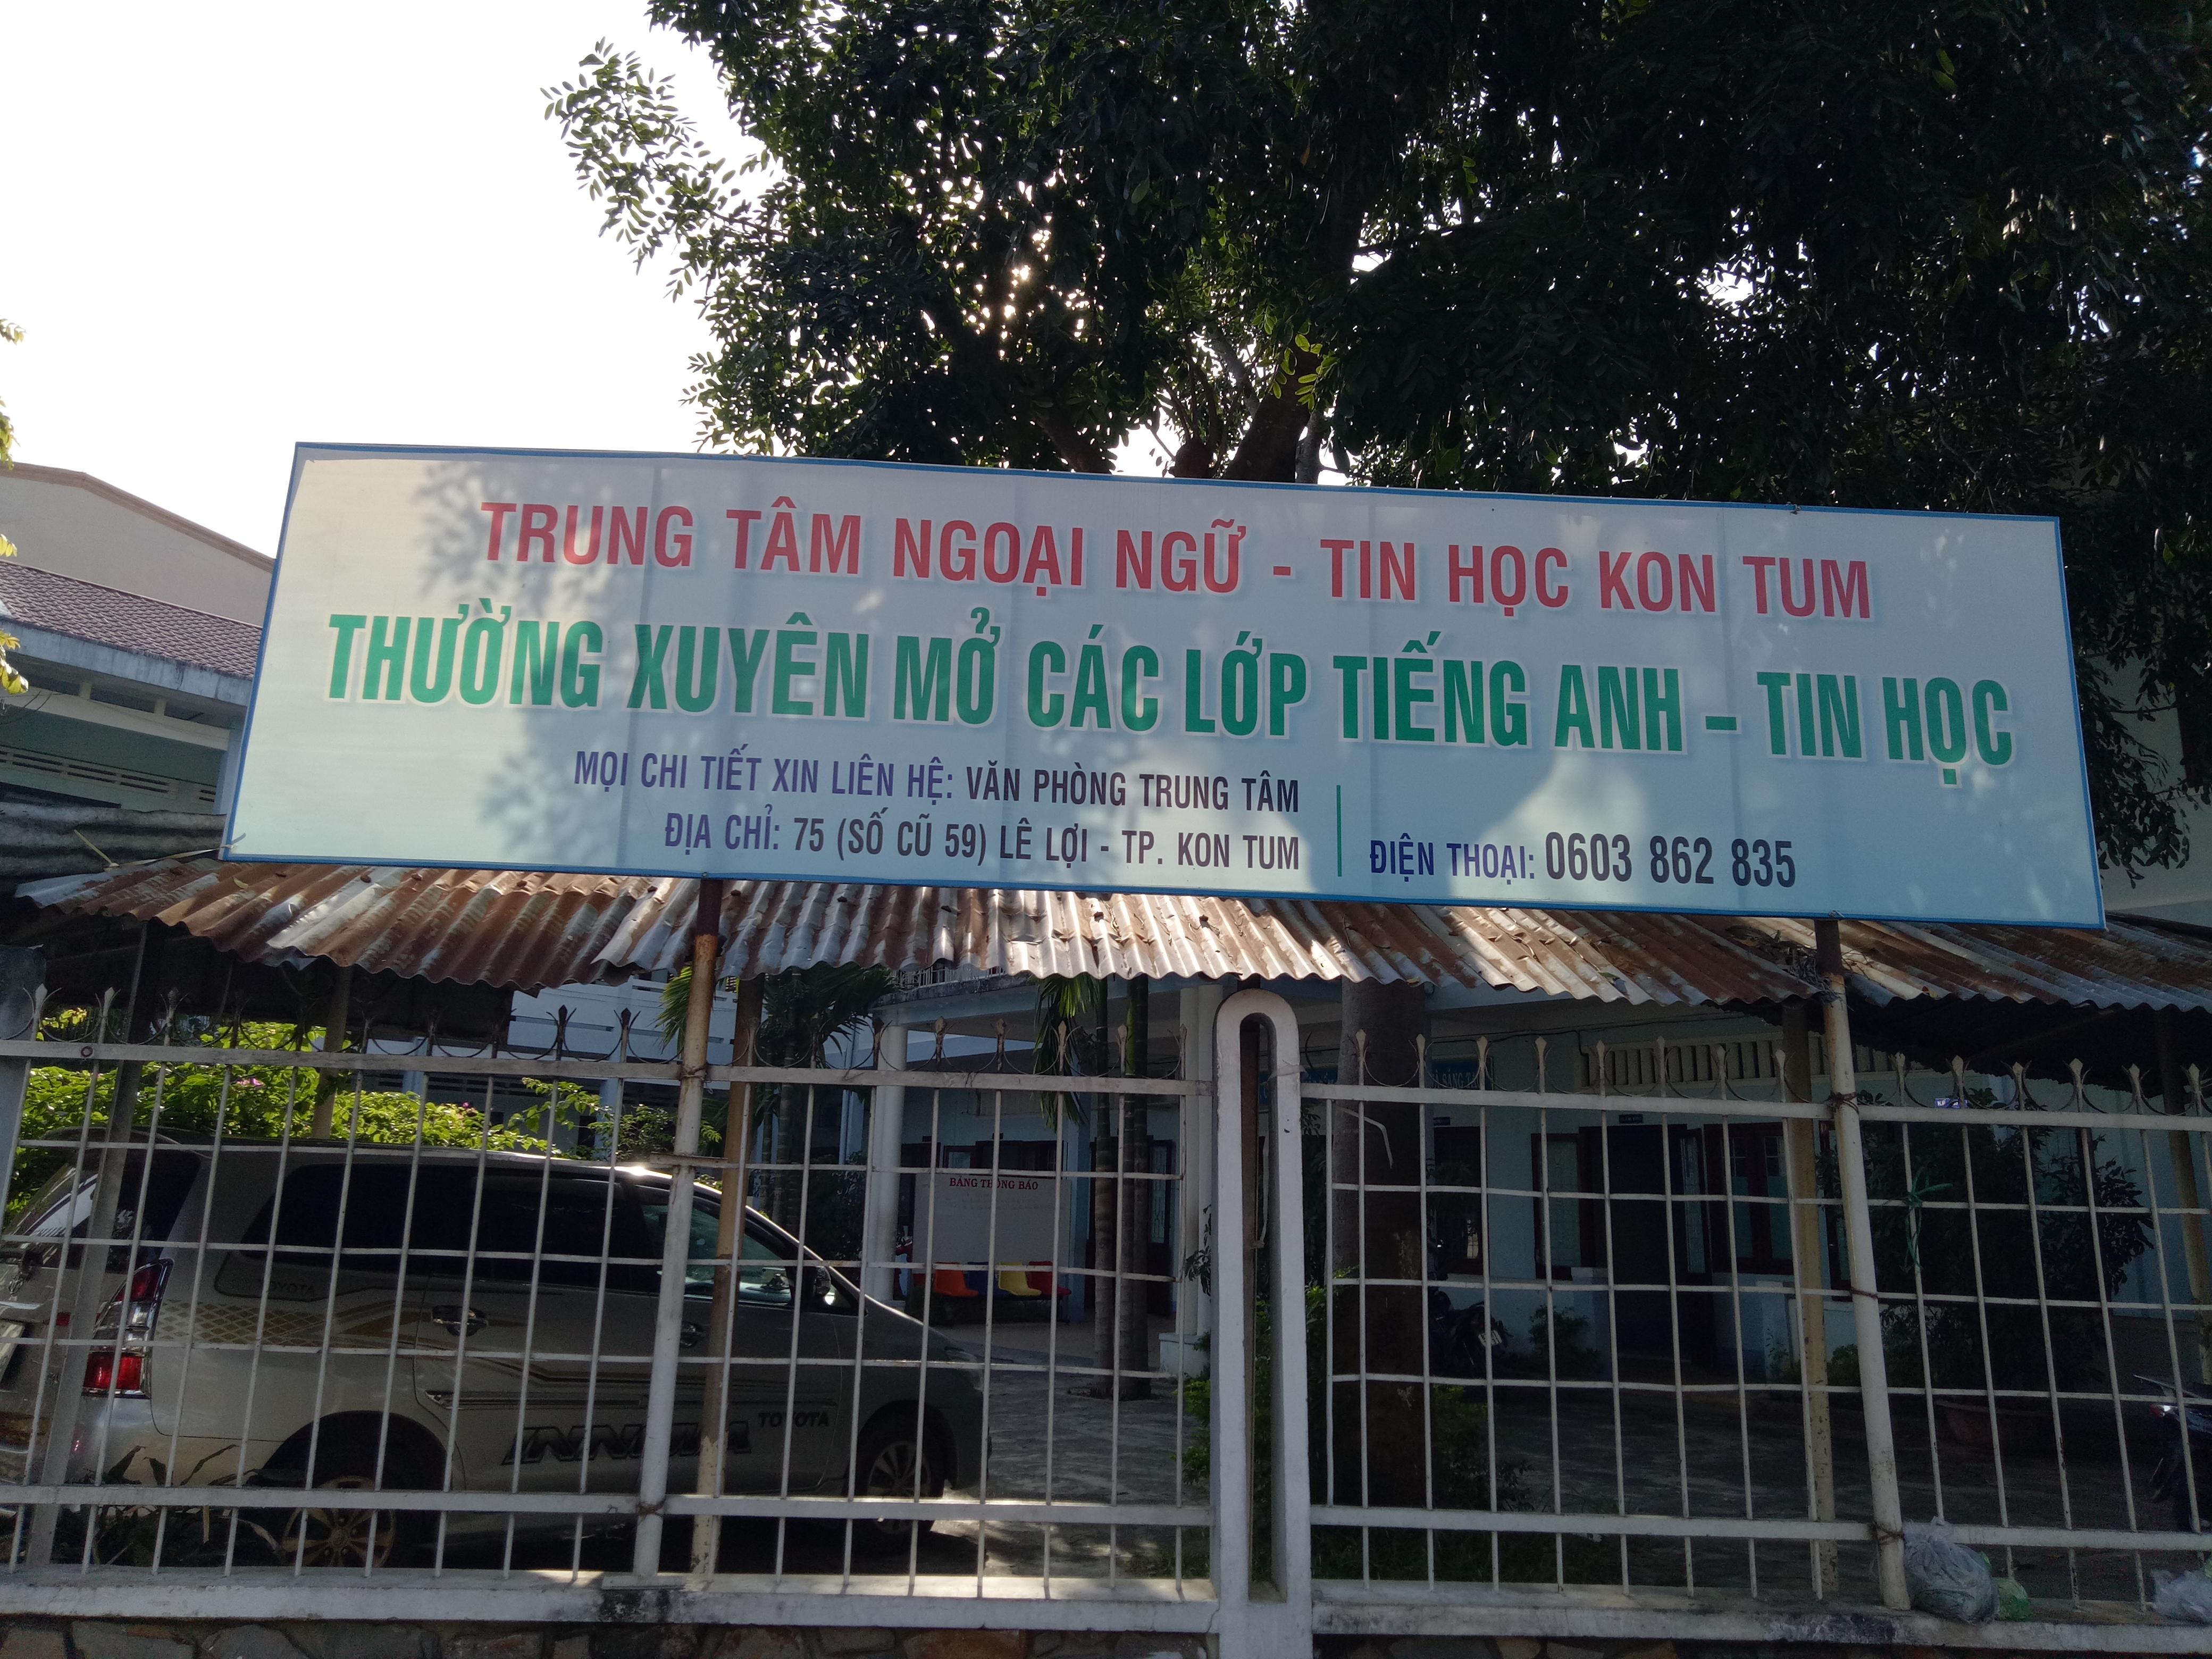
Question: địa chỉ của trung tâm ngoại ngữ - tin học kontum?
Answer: địa chỉ của trung tâm ngoại ngữ - tin học kontum là 75 lê lợi, thành phố kon tum